USS Houston (CA-30)

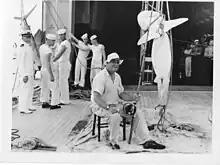
President Roosevelt with a shark caught during the "Houston" 1938 visit to the Galápagos Islands.

During this period, "Houston" made several special cruises. President Franklin Roosevelt came aboard on 1 July 1934 at Annapolis, Maryland, for a cruise of almost through the Caribbean and to Portland, Oregon, by way of Hawaii. "Houston" also carried Assistant Secretary of the Navy Henry L. Roosevelt on a tour of the Hawaiian Islands, returning to San Diego on 15 May 1935.